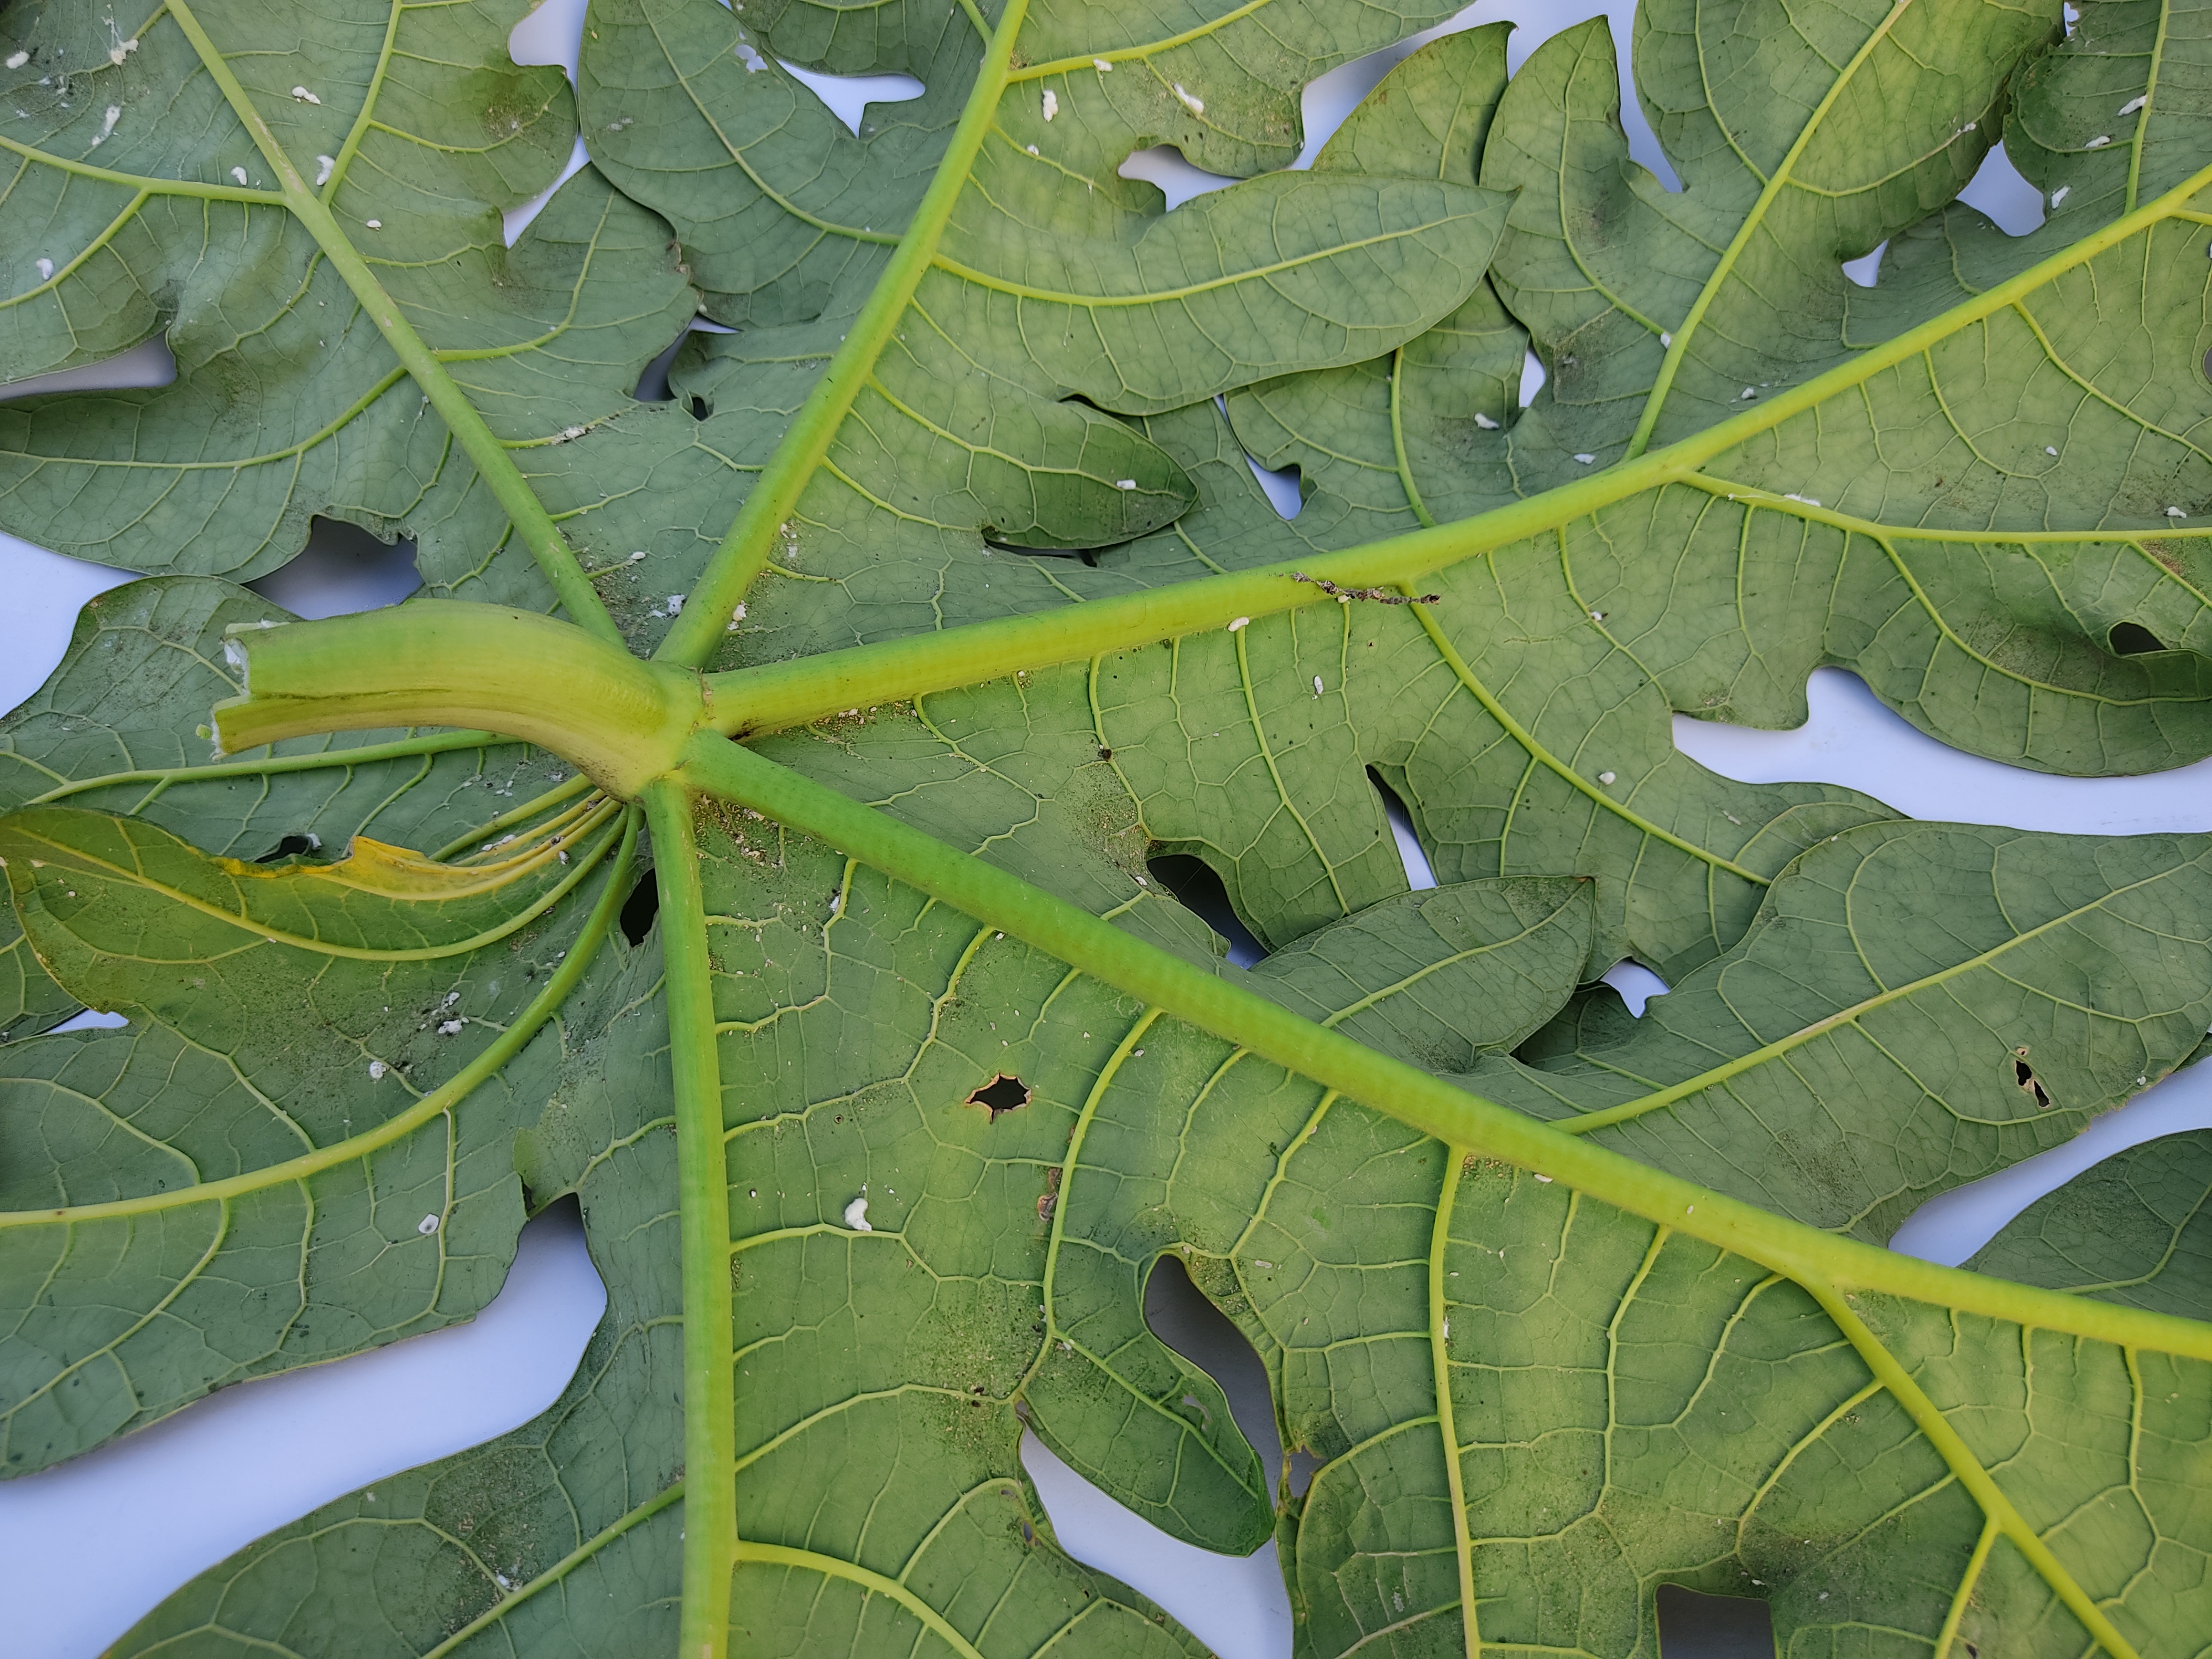
Label: Mealybug